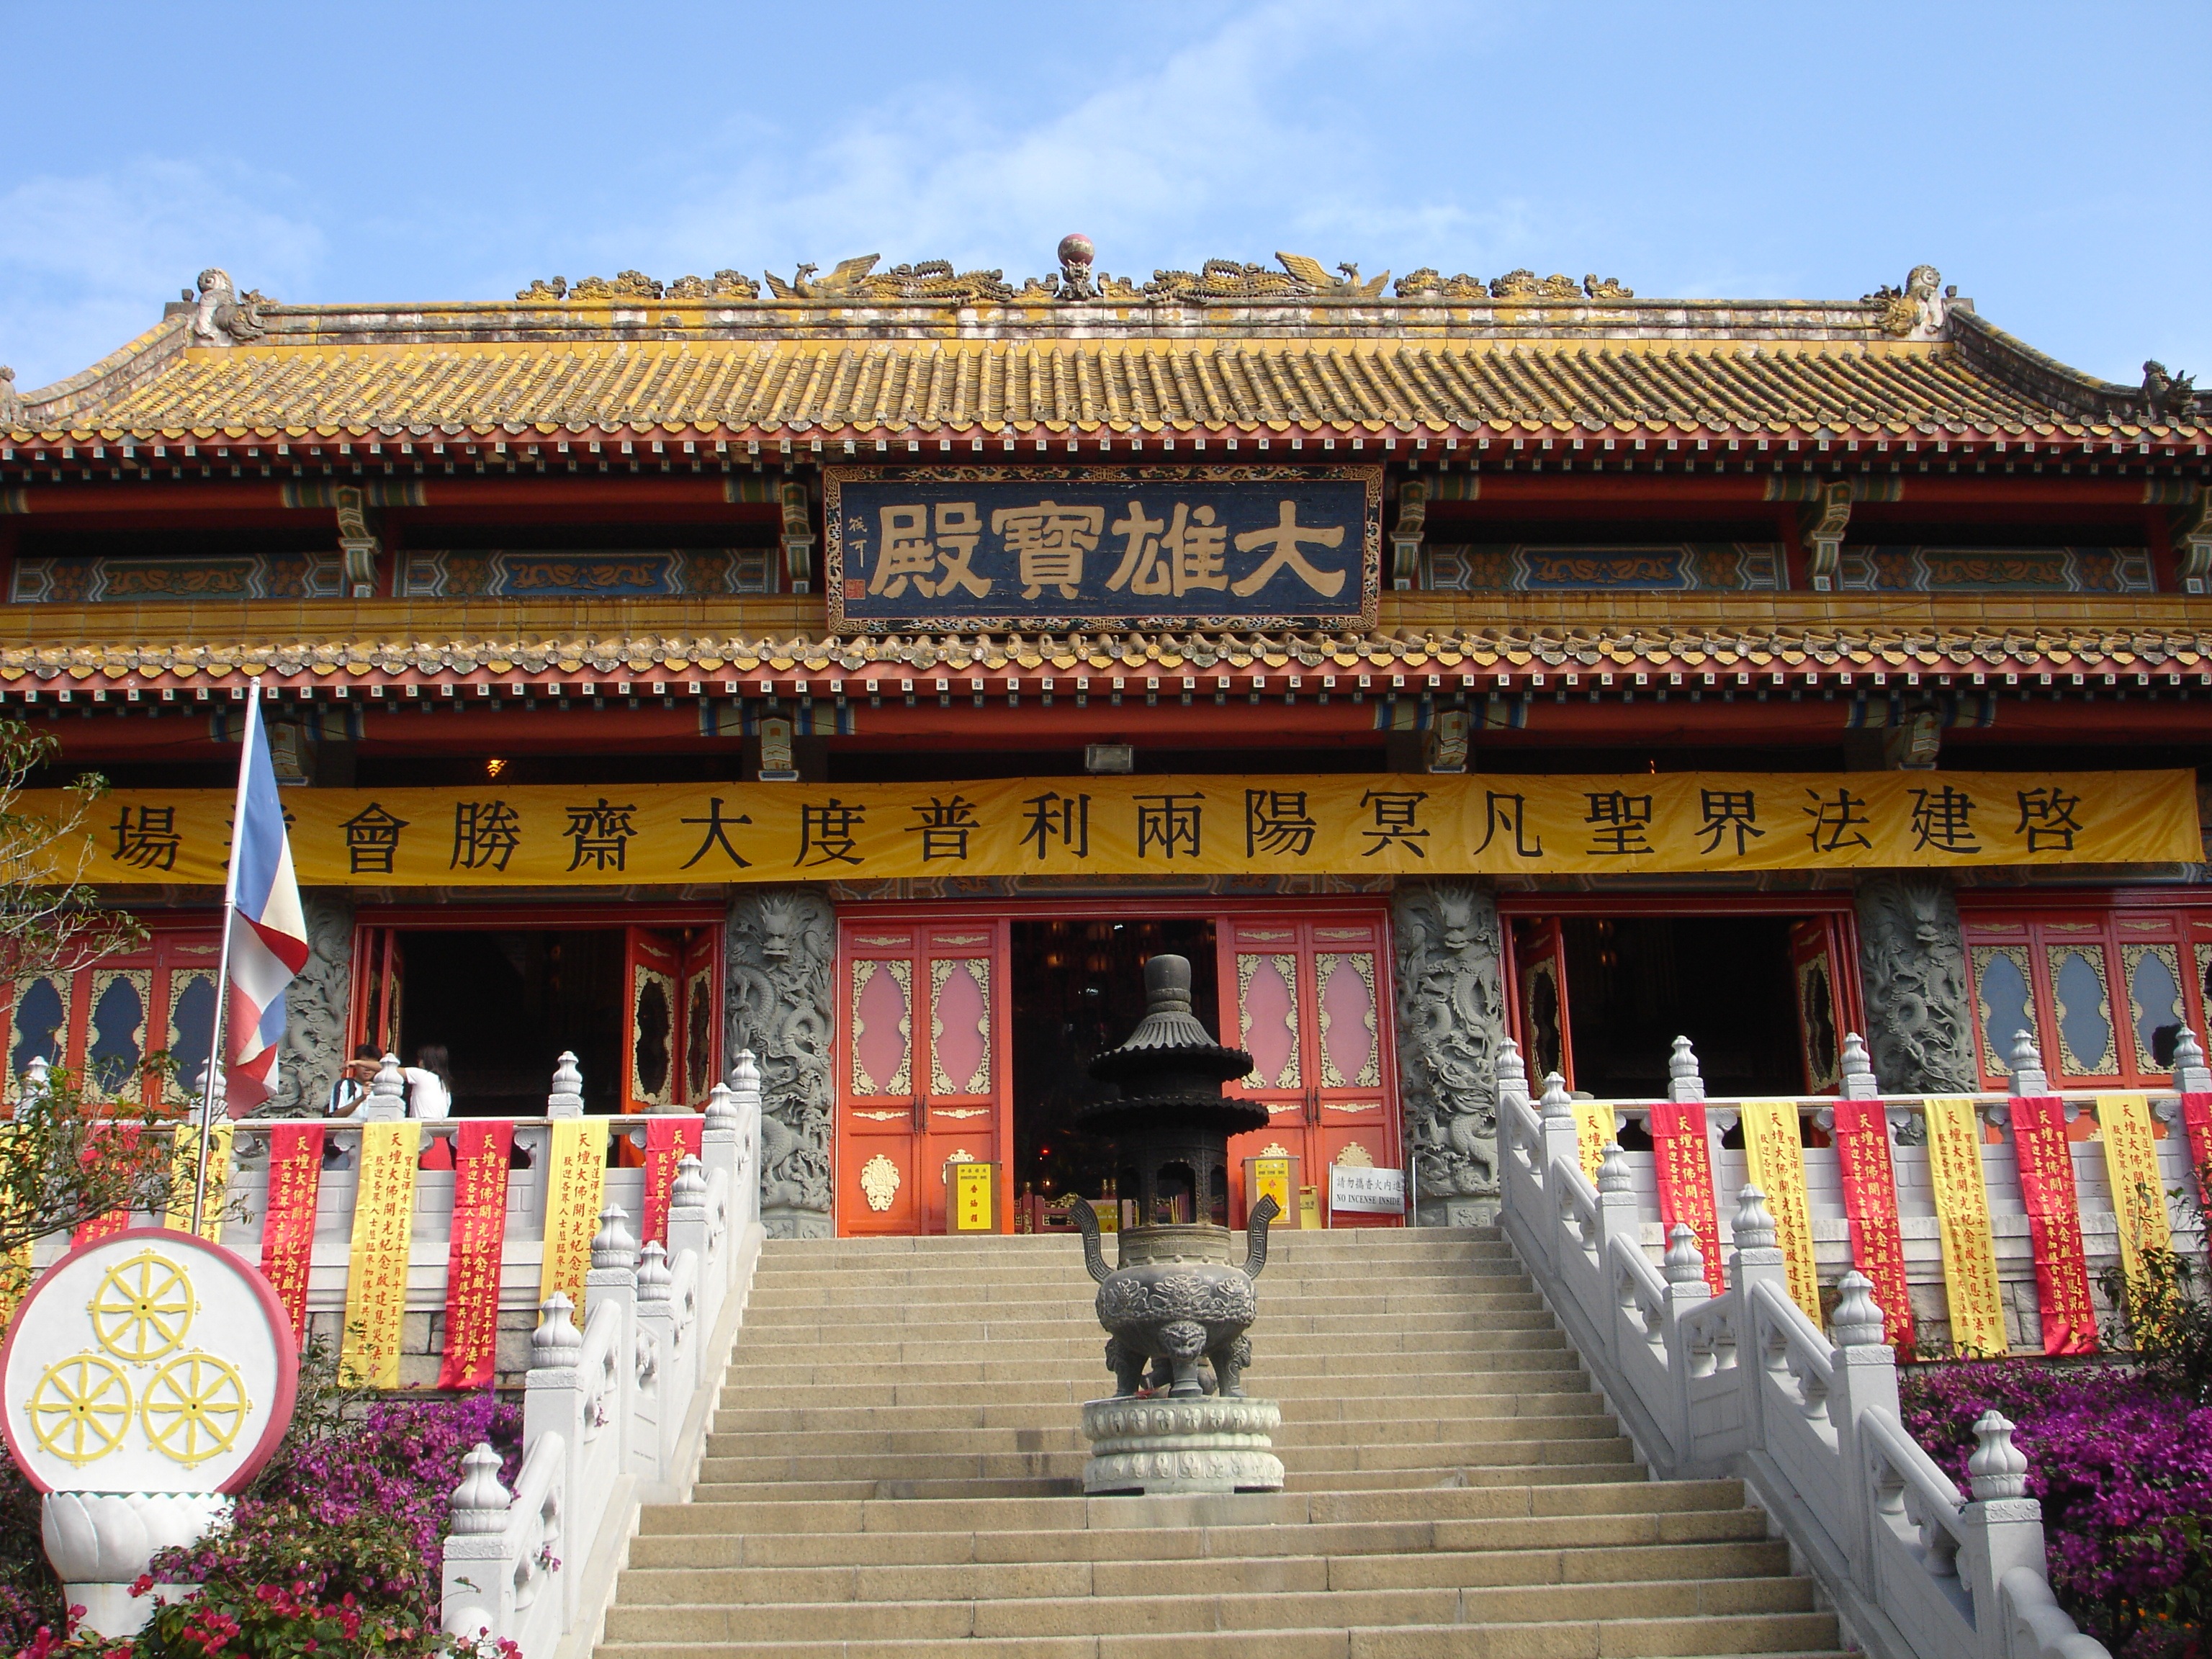
town, building, palace, travel, peace, facade, tourism, japan, place of worship, incense, meditation, temple, shrine, chinese architecture, wat, east, spirituality, hindu temple, historic site, shinto shrine